Curculio nucum

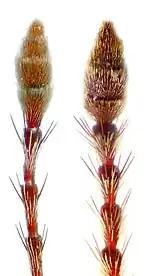

"Curculio glandium" is considered as closely related to "C. nucum" and as "C. undulatus", all of which are grouped together in the "glandium clade". "C. cameliae" from Japan is also related to this group. Other similar species in Europe that live on oaks, such as "Curculio pellitus", "C. venosus" and "C. elephas" are gathered in the "elephas clade". Species in the elephas clade have convex elytra and a dense vestiture hiding the line of the first ventral segment, whereas the glandium clade weevils have flattened elytra and the first ventral segment clearly visible through the sparse scales.